Friedrich Guggenberger

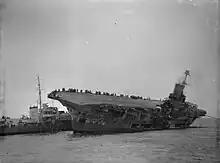
moves alongside the damaged and listing in order to take off survivors

Guggenberger then received command of , commissioning her on 26 April 1941. He carried out three patrols in the Atlantic, encountering moderate success and sinking two ships. He was awarded the U-boat War Badge 1939 on 8 July and promoted to Kapitänleutnant on 1 September.